Answer in natural language. Which object is closer to lowprofile bed with blue bedding (highlighted by a red box), AlarmClock (highlighted by a blue box) or modern brown dresser with six drawers (highlighted by a green box)? Choose between the following options: modern brown dresser with six drawers (highlighted by a green box) or AlarmClock (highlighted by a blue box)
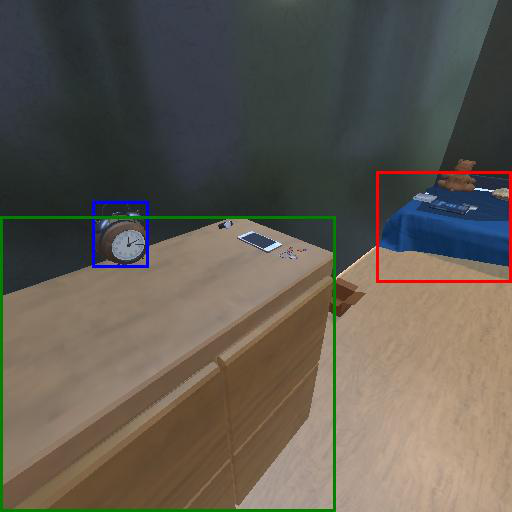
<answer>modern brown dresser with six drawers (highlighted by a green box)</answer>